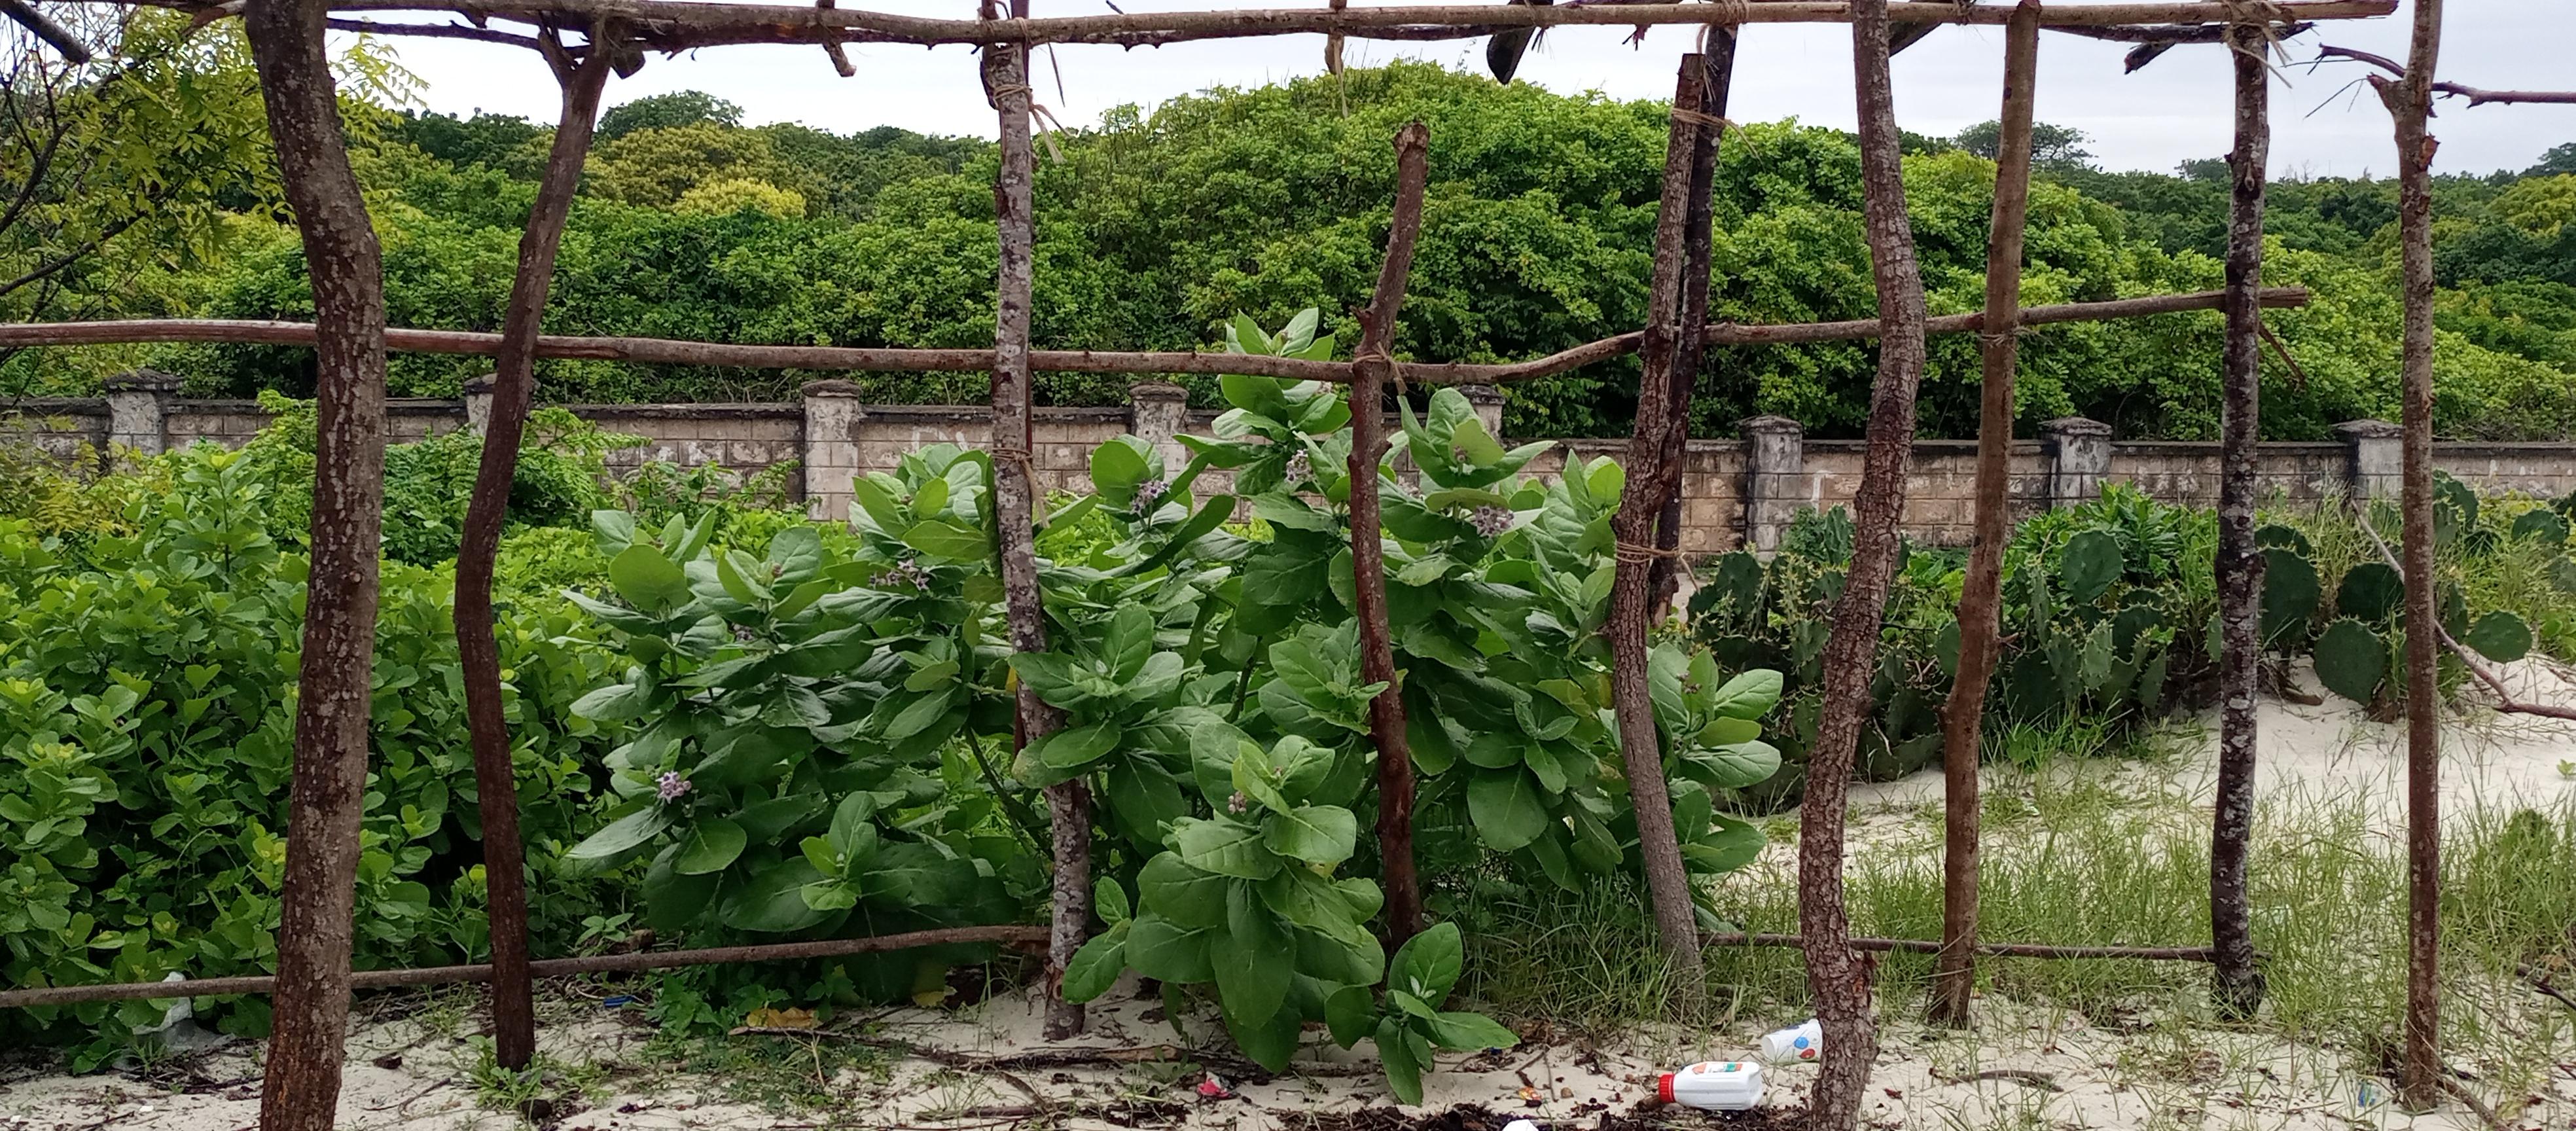
Ukuta huu umezunguka ufuo wa bahari uliotapakaa na mchanga na takataka, na pia kuna kibanda kilichojengwa kwa miti iliyokauka. Mbele tunaona miti ya kijani kibichi iliyomea na kufungana kama msitu.